Joe Comartin

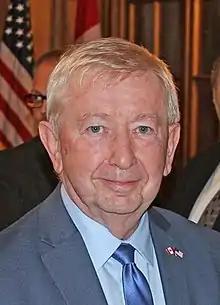
Comartin in 2019

Joseph John Comartin (born December 26, 1947) is a retired Canadian lawyer and politician. He represented the riding of Windsor—Tecumseh as its Member of Parliament (MP) from 2000 to 2015. A member of the New Democratic Party (NDP), he ran for its leadership in 2003. He called for a return to social democratic policies after the party's drift to the centre during the 1990s, and voiced concerns regarding American influence over Canada's economy and foreign policy. After serving in a variety of leadership roles, he retired from parliament in 2015. From 2018 to 2022 he served as the Consul General of Canada in Detroit, representing Canada in Indiana, Kentucky, Michigan, and Ohio.